Tribe of Gad

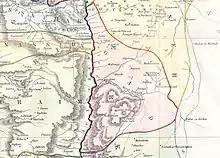
Territory of Gad on an 1852 map

According to the Bible, the Tribe of Gad was one of the Twelve Tribes of Israel who, after the Exodus from Egypt, settled on the eastern side of the Jordan River. It is one of the ten lost tribes.